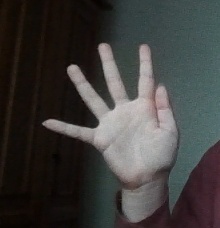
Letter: sheen